Stan Laurel

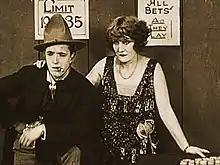
Laurel with Mae Dahlberg in "Wide Open Spaces" (1924)

Amongst other performers, Laurel worked briefly alongside Oliver Hardy in the silent film short "The Lucky Dog" (1921), before the two were a team. It was around this time that Laurel met actress Mae Dahlberg. Around the same time, he adopted the stage name of Laurel at Dahlberg's suggestion that his stage name Stan Jefferson was unlucky, due to it having thirteen letters. The pair were performing together when Laurel was offered $75 a week to star in two-reel comedies. After making his first film "Nuts in May", Universal offered him a contract. The contract was soon cancelled during a reorganisation at the studio. Among the films in which Dahlberg and Laurel appeared together was the 1922 parody "Mud and Sand".